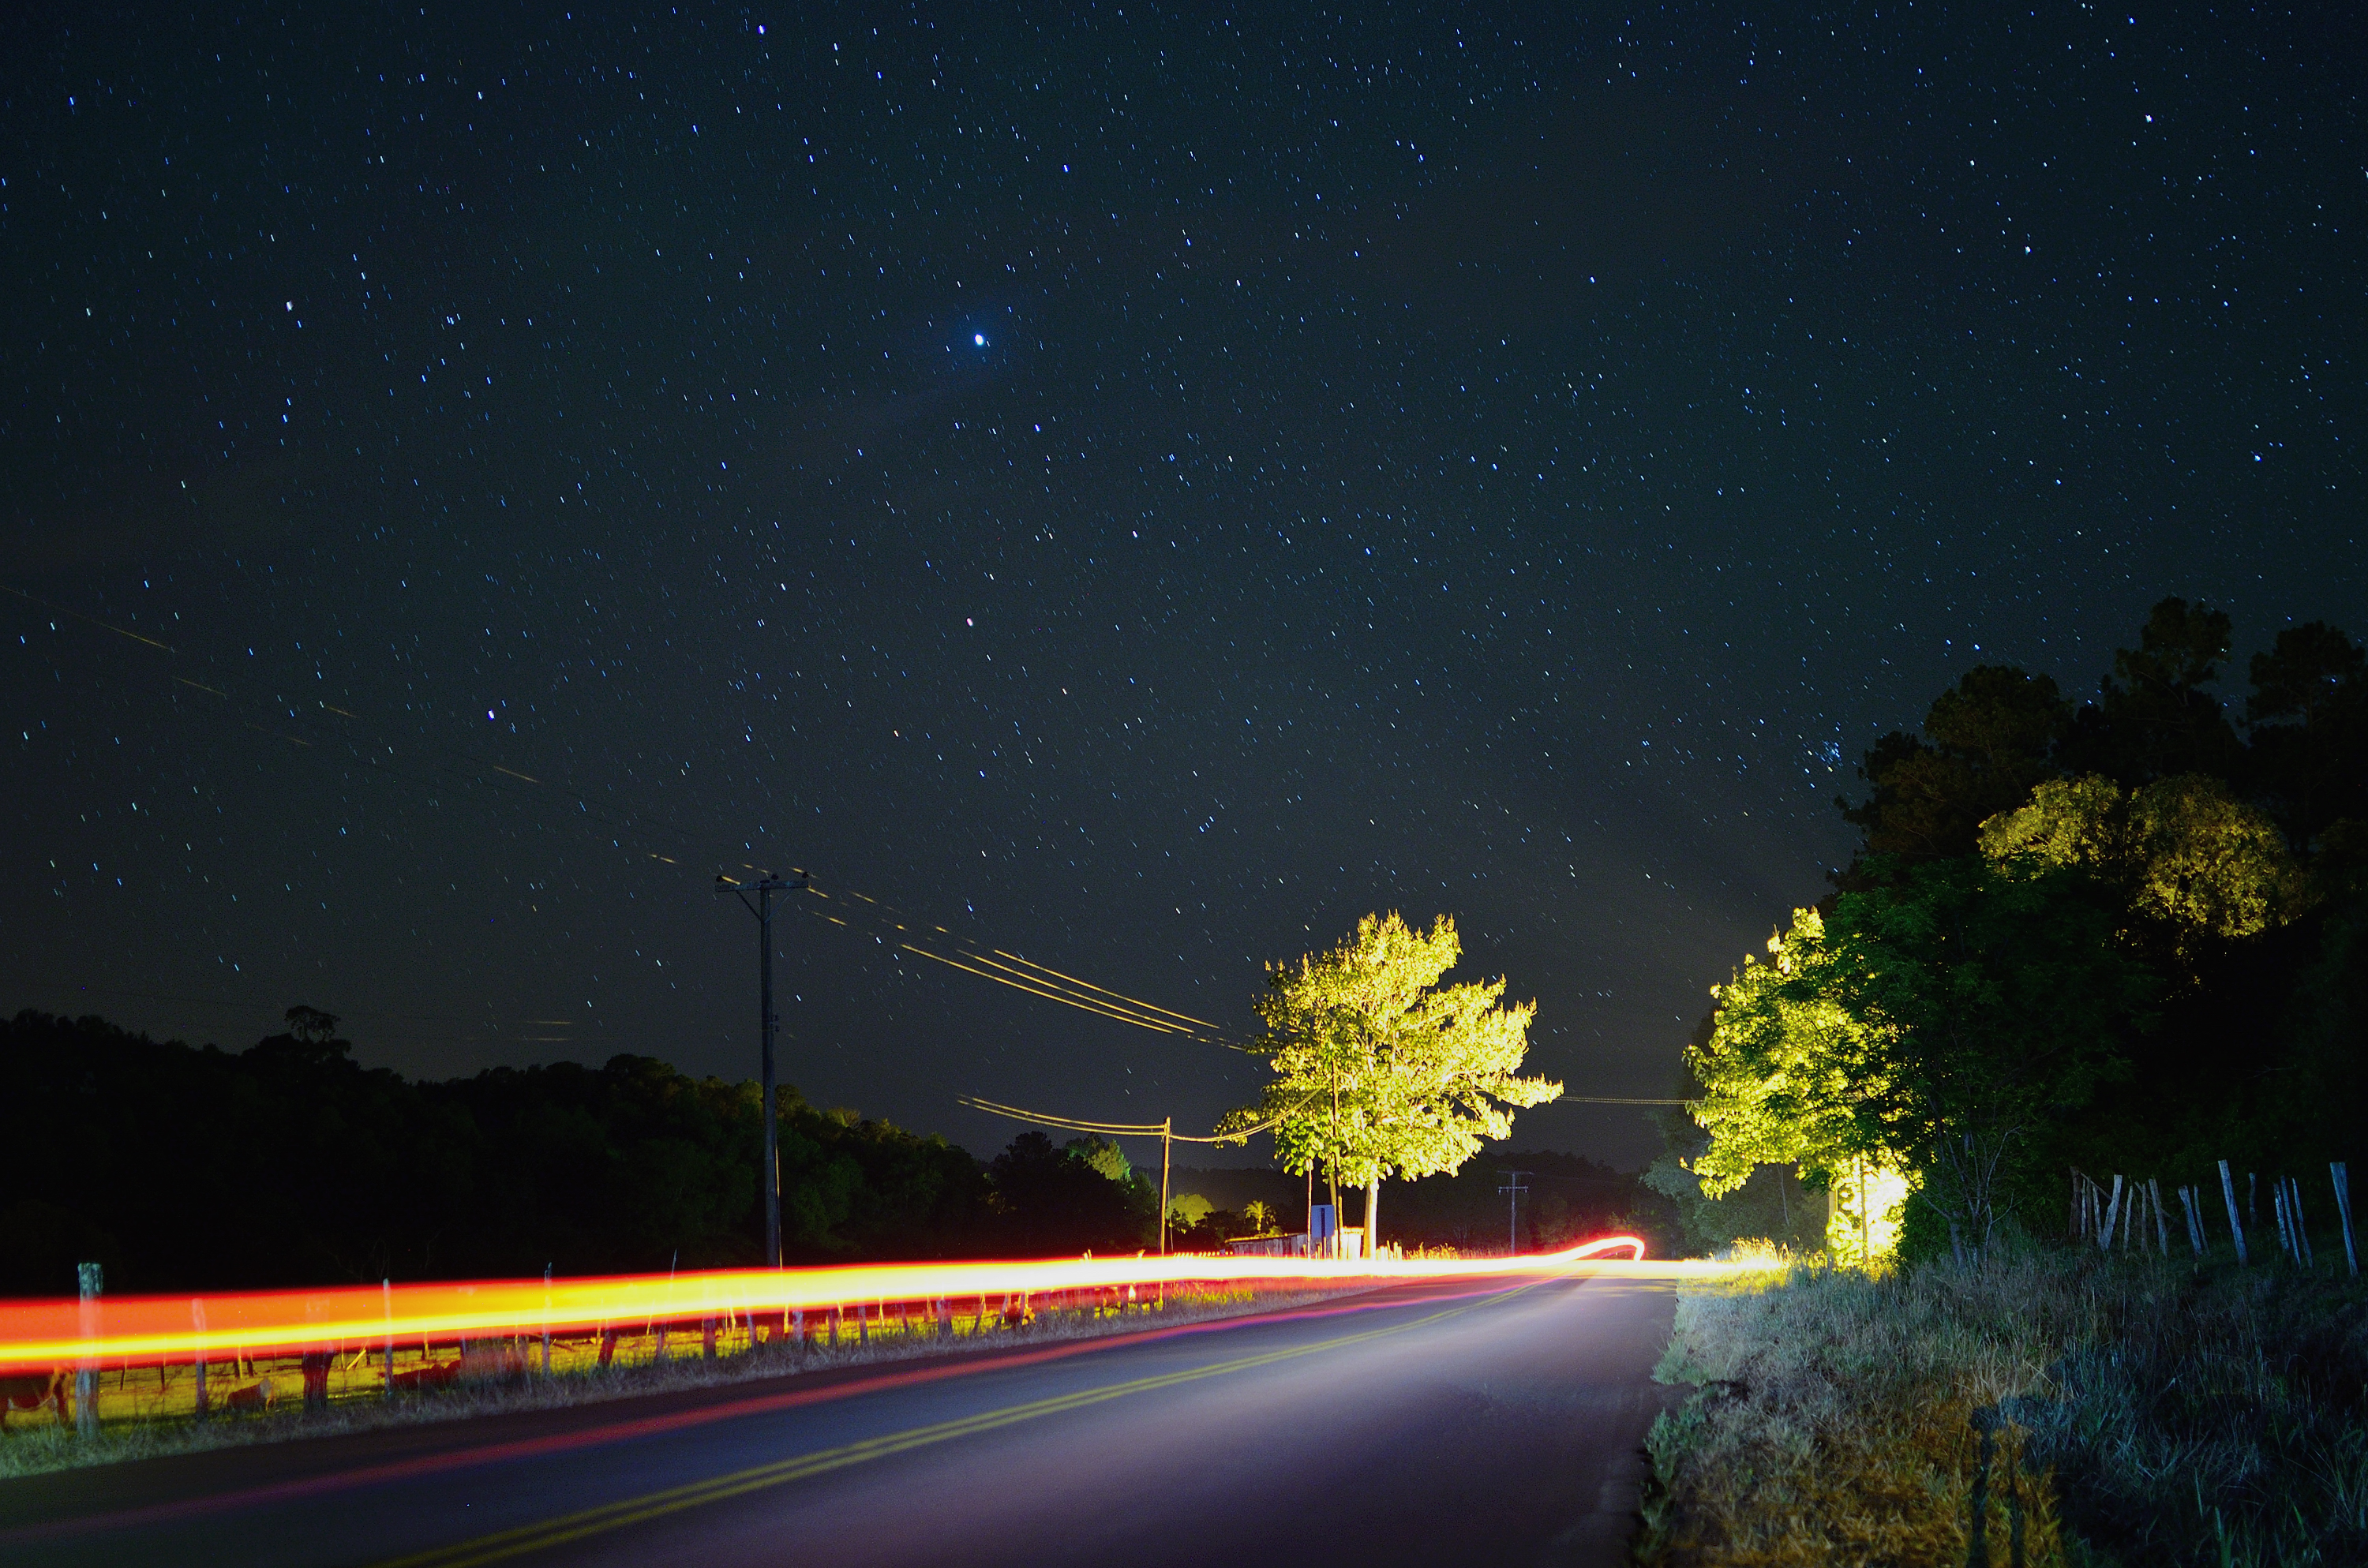
tree, light, sky, road, night, star, atmosphere, dusk, evening, darkness, lighting, aurora, moonlight, astronomy, stars, azul, arbol, camino, valle, noche, verde, startrail, potrero, eldorado, misiones, vallehermoso, ruta, estrellas, midnight, astronomical object